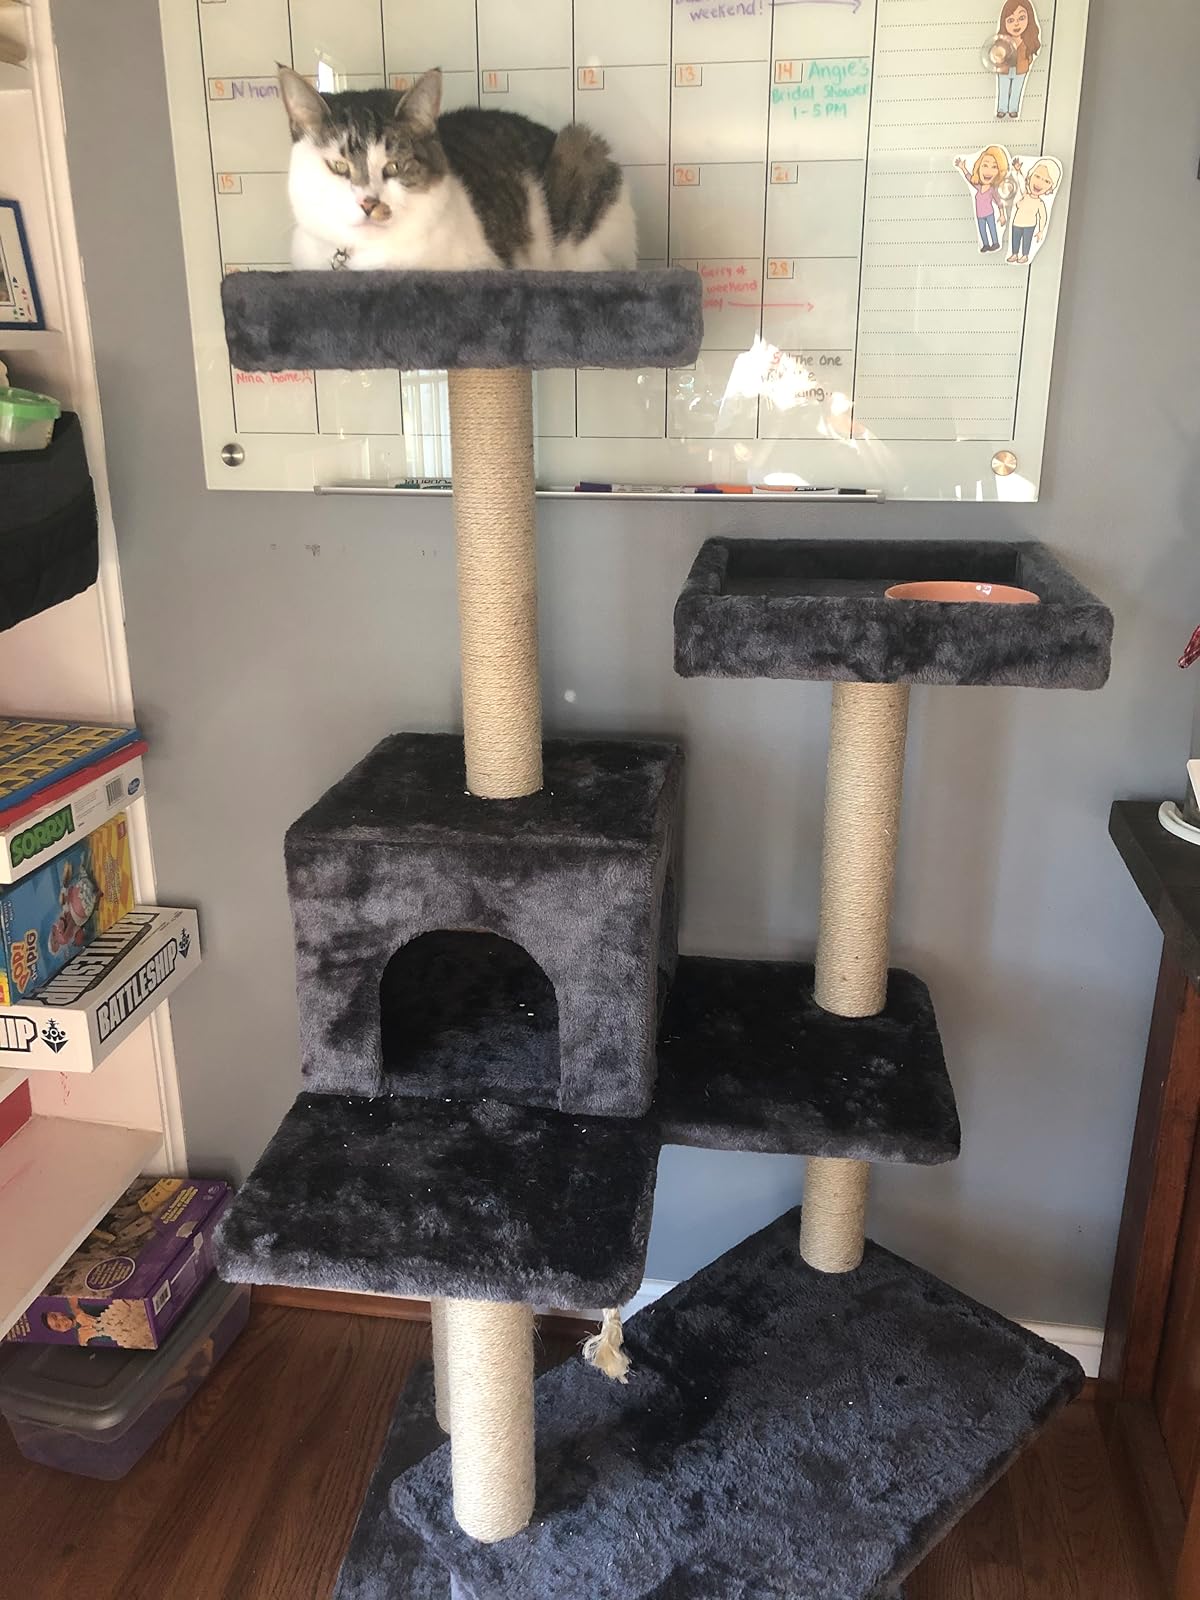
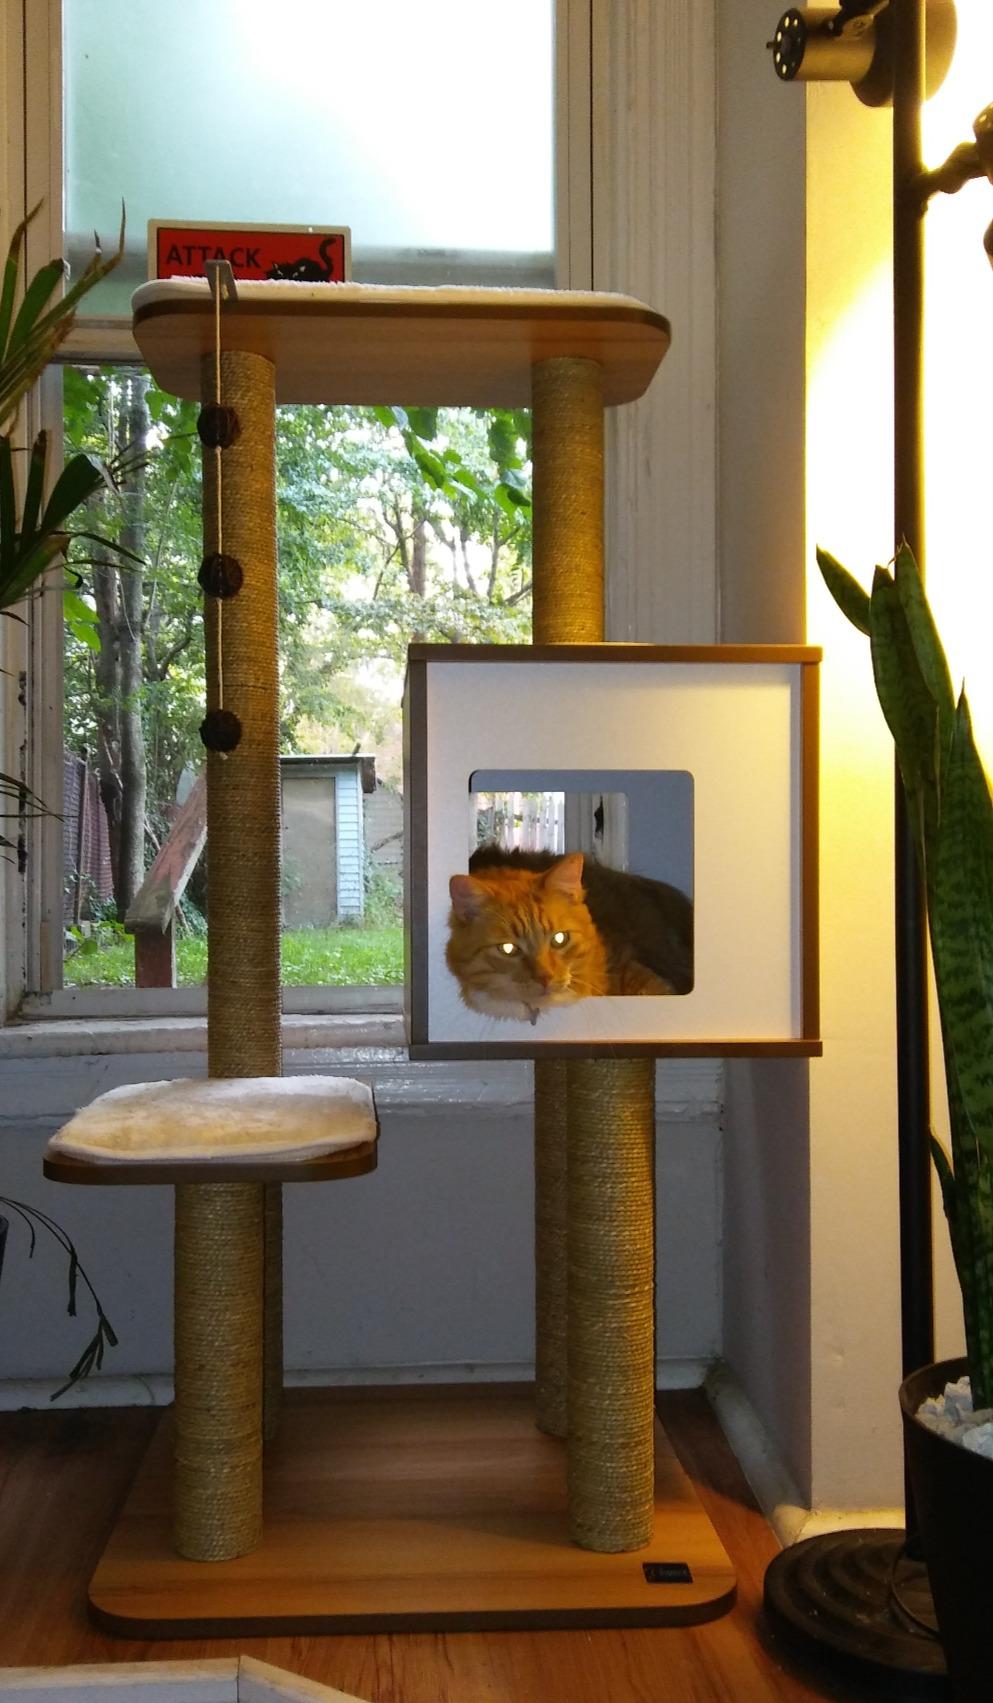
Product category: items_cat tree
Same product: no